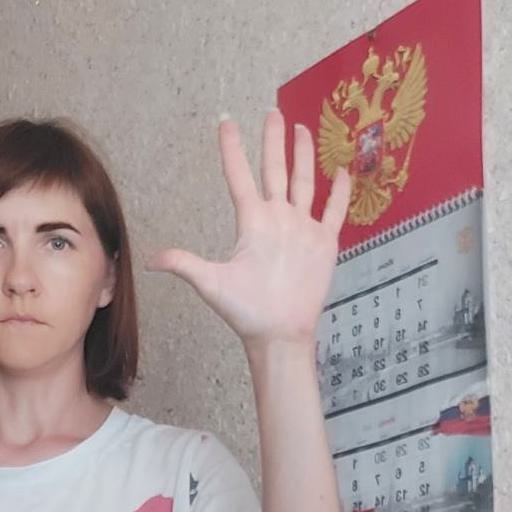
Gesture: palm